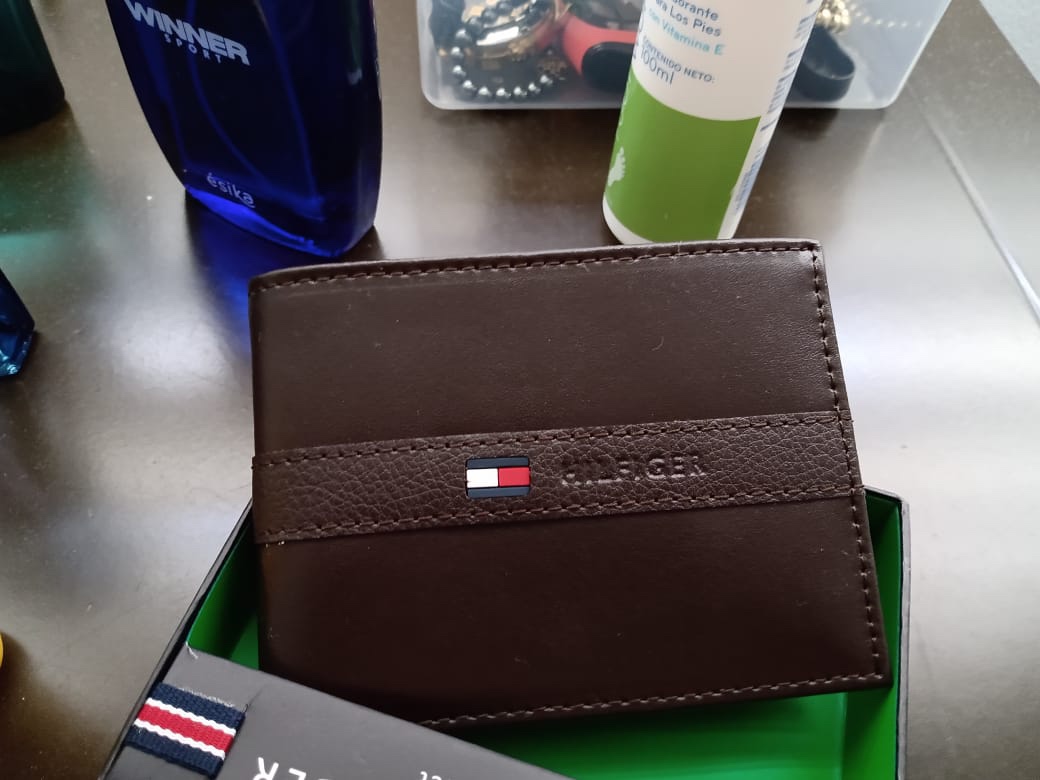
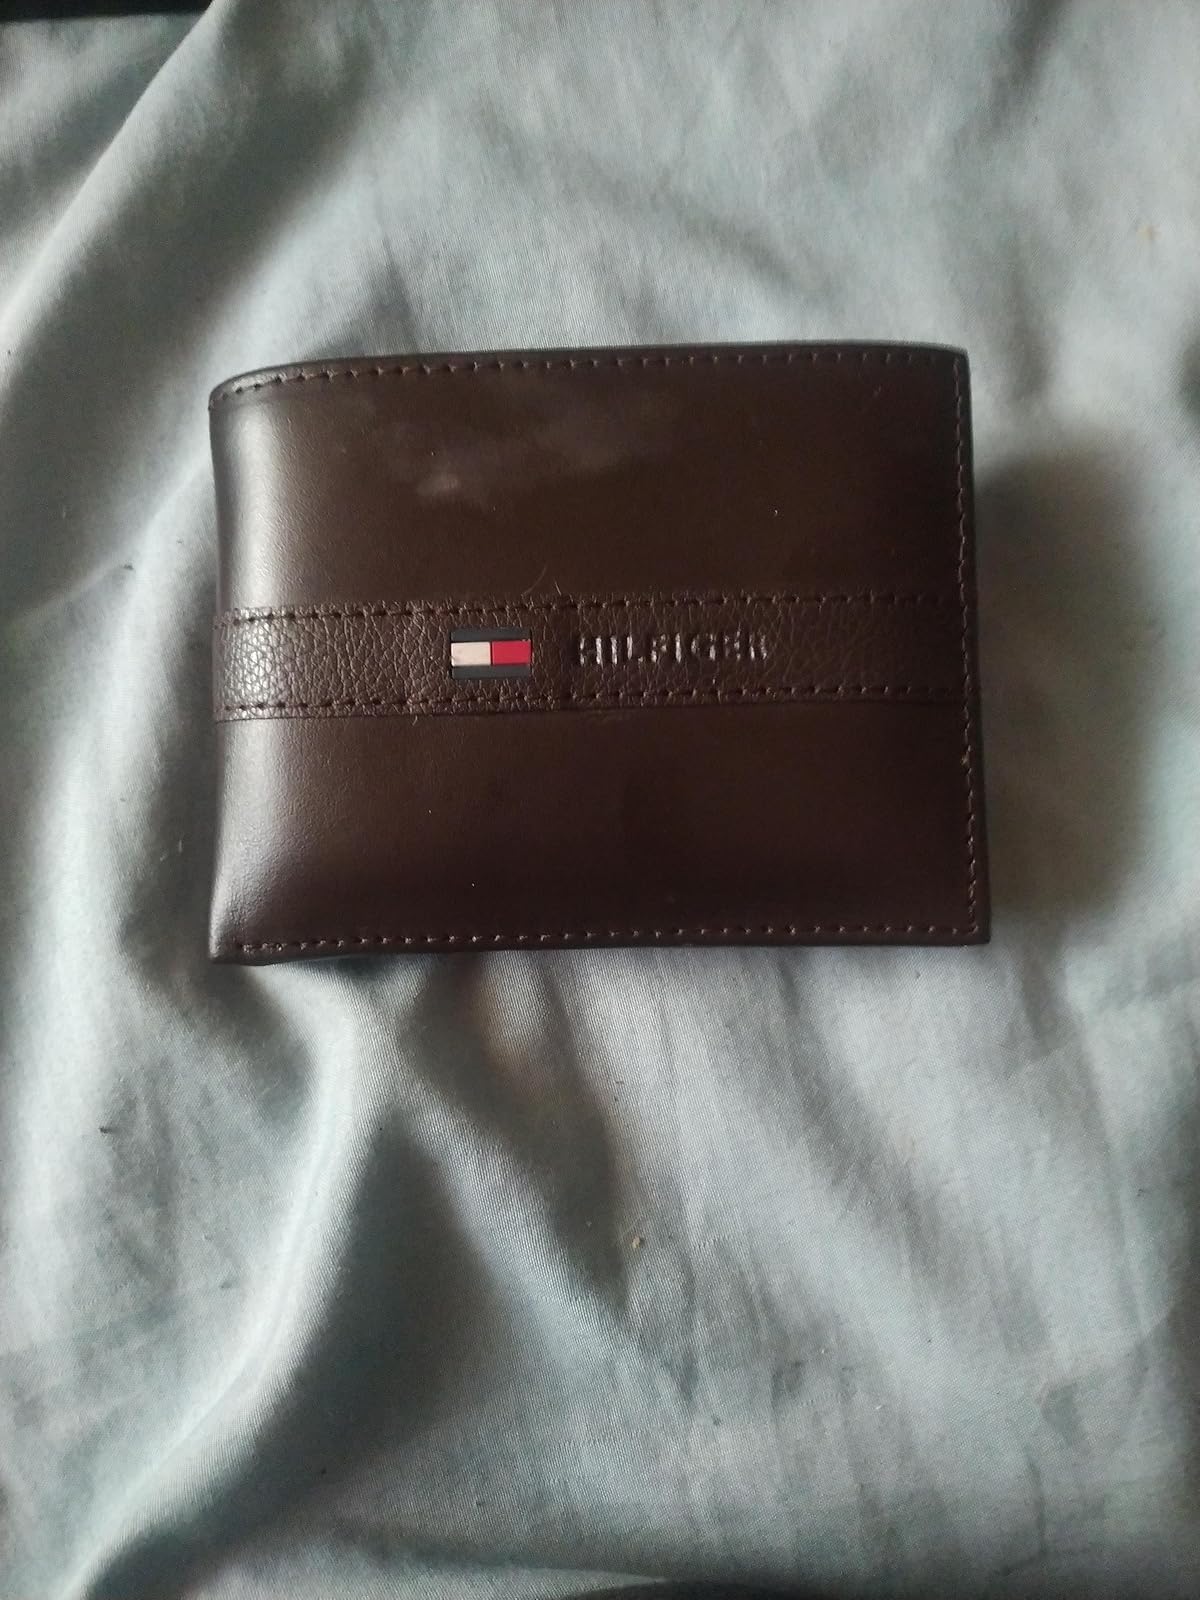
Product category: accessories_wallet
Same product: yes